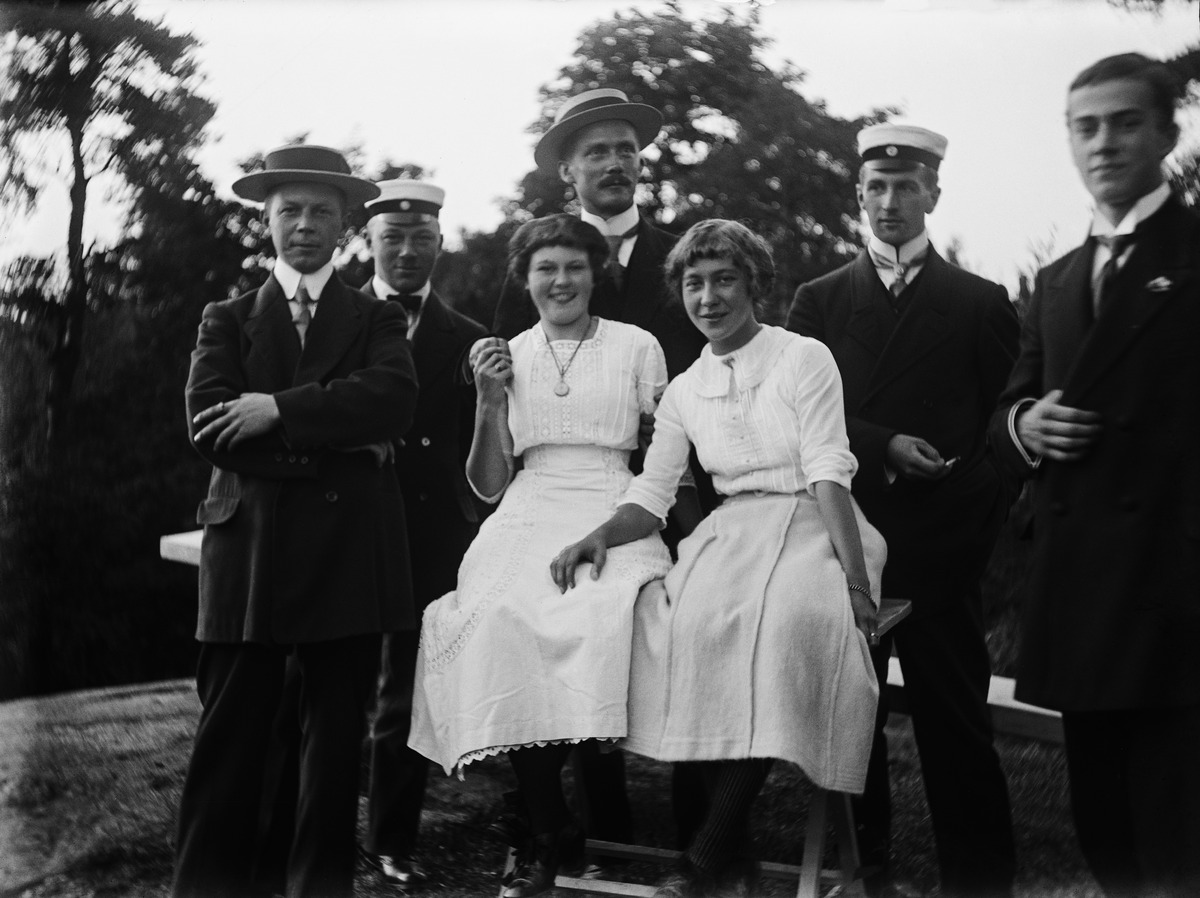
Ryhmä huvila Villa Solhemin, Meilahti 20, pihalla
sisällön kuvaus: Ryhmä huvila Villa Solhemin, Meilahti 20, pihalla. Istumassa ensimmäisenä oikealla Margit Nyberg ja hänen takanaan seisomassa Jörgen Nissen. Äärimmäisenä oikealla seisomassa Ragnar Nyberg. mustavalkoinen
Ajankohta: kuvausaika 1910 -luku
Paikka: Suomi, Uusimaa, Helsinki, Meilahti Helsinki, Tamminiementie 4
Aiheet: Nissen, Jörgen, Nyberg, Margit, Nyberg, Ragnar, pukuhistoria, henkilöhistoria, vaatteet, pukeutuminen, muoti, kampaukset, päähineet, hatut, asusteet, solmiot, vyöt, ylioppilaslakit, hameet, korut